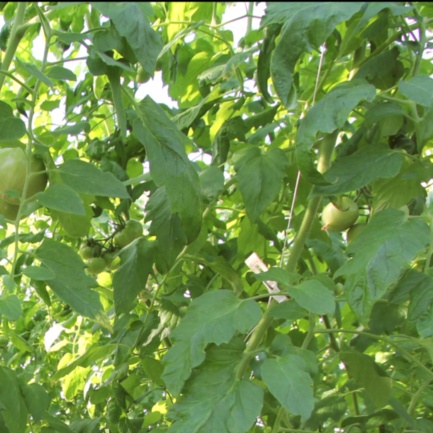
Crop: tomato